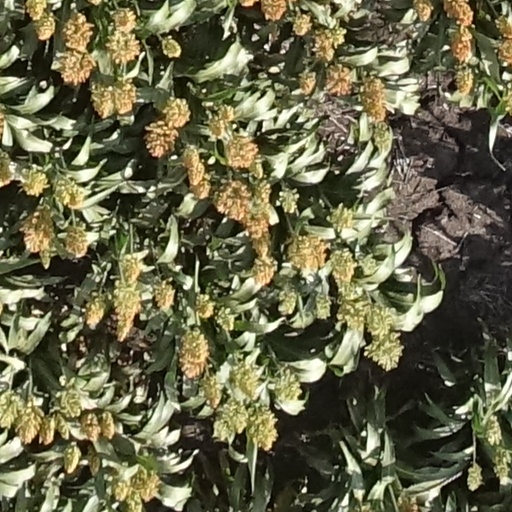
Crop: sorghum